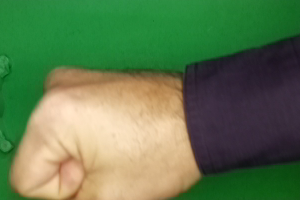
Label: rock